Atlantic Ocean

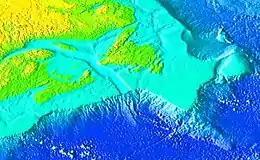
Banks of the northwest Atlantic

Northeast Atlantic is schematically limited to the 40°00' west longitude (except around Greenland), south to the 36°00' north latitude, and to the 68°30' east longitude, with both the west and east longitude limits reaching to the north pole. The Atlantic's subareas include: Barents Sea; Norwegian Sea, Spitzbergen, and Bear Island; Skagerrak, Kattegat, Sound, Belt Sea, and Baltic Sea; North Sea; Iceland and Faroes Grounds; Rockall, Northwest Coast of Scotland, and North Ireland; Irish Sea, West of Ireland, Porcupine Bank, and eastern and western English Channel; Bay of Biscay; Portuguese Waters; Azores Grounds and Northeast Atlantic South; North of Azores; and East Greenland. There are also two defunct subareas.